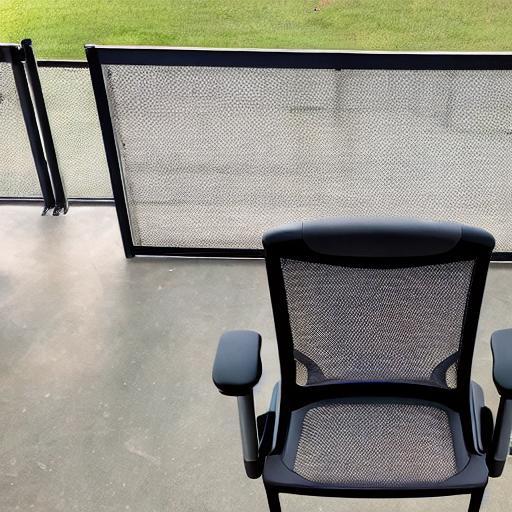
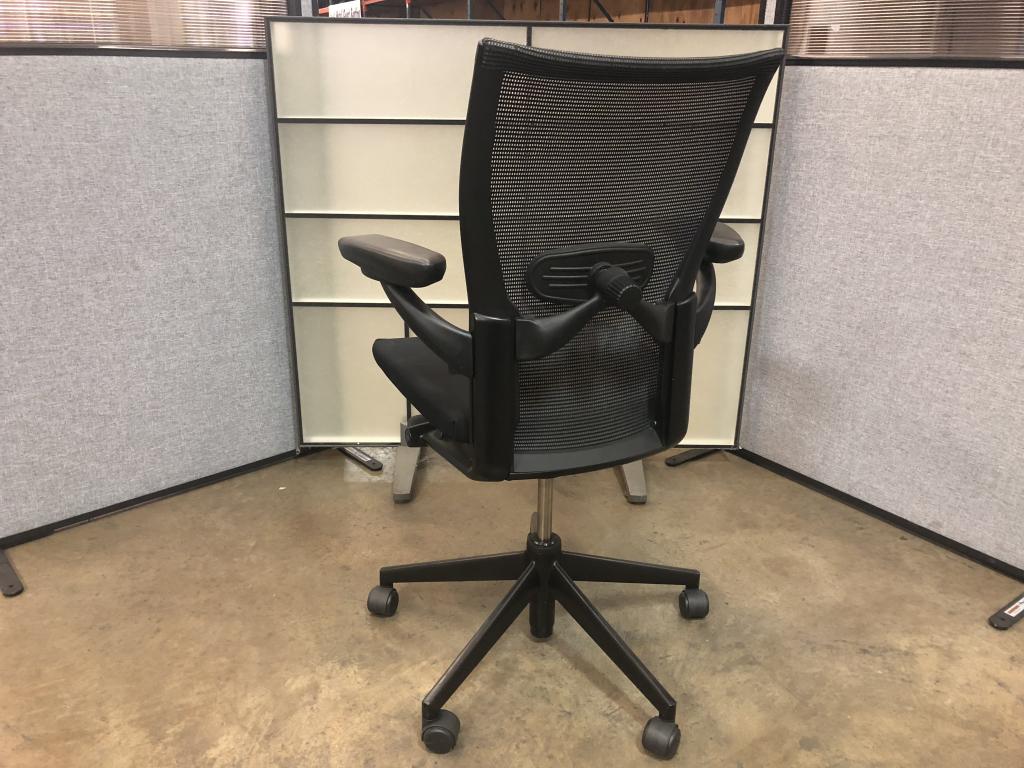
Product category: items_chair
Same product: no